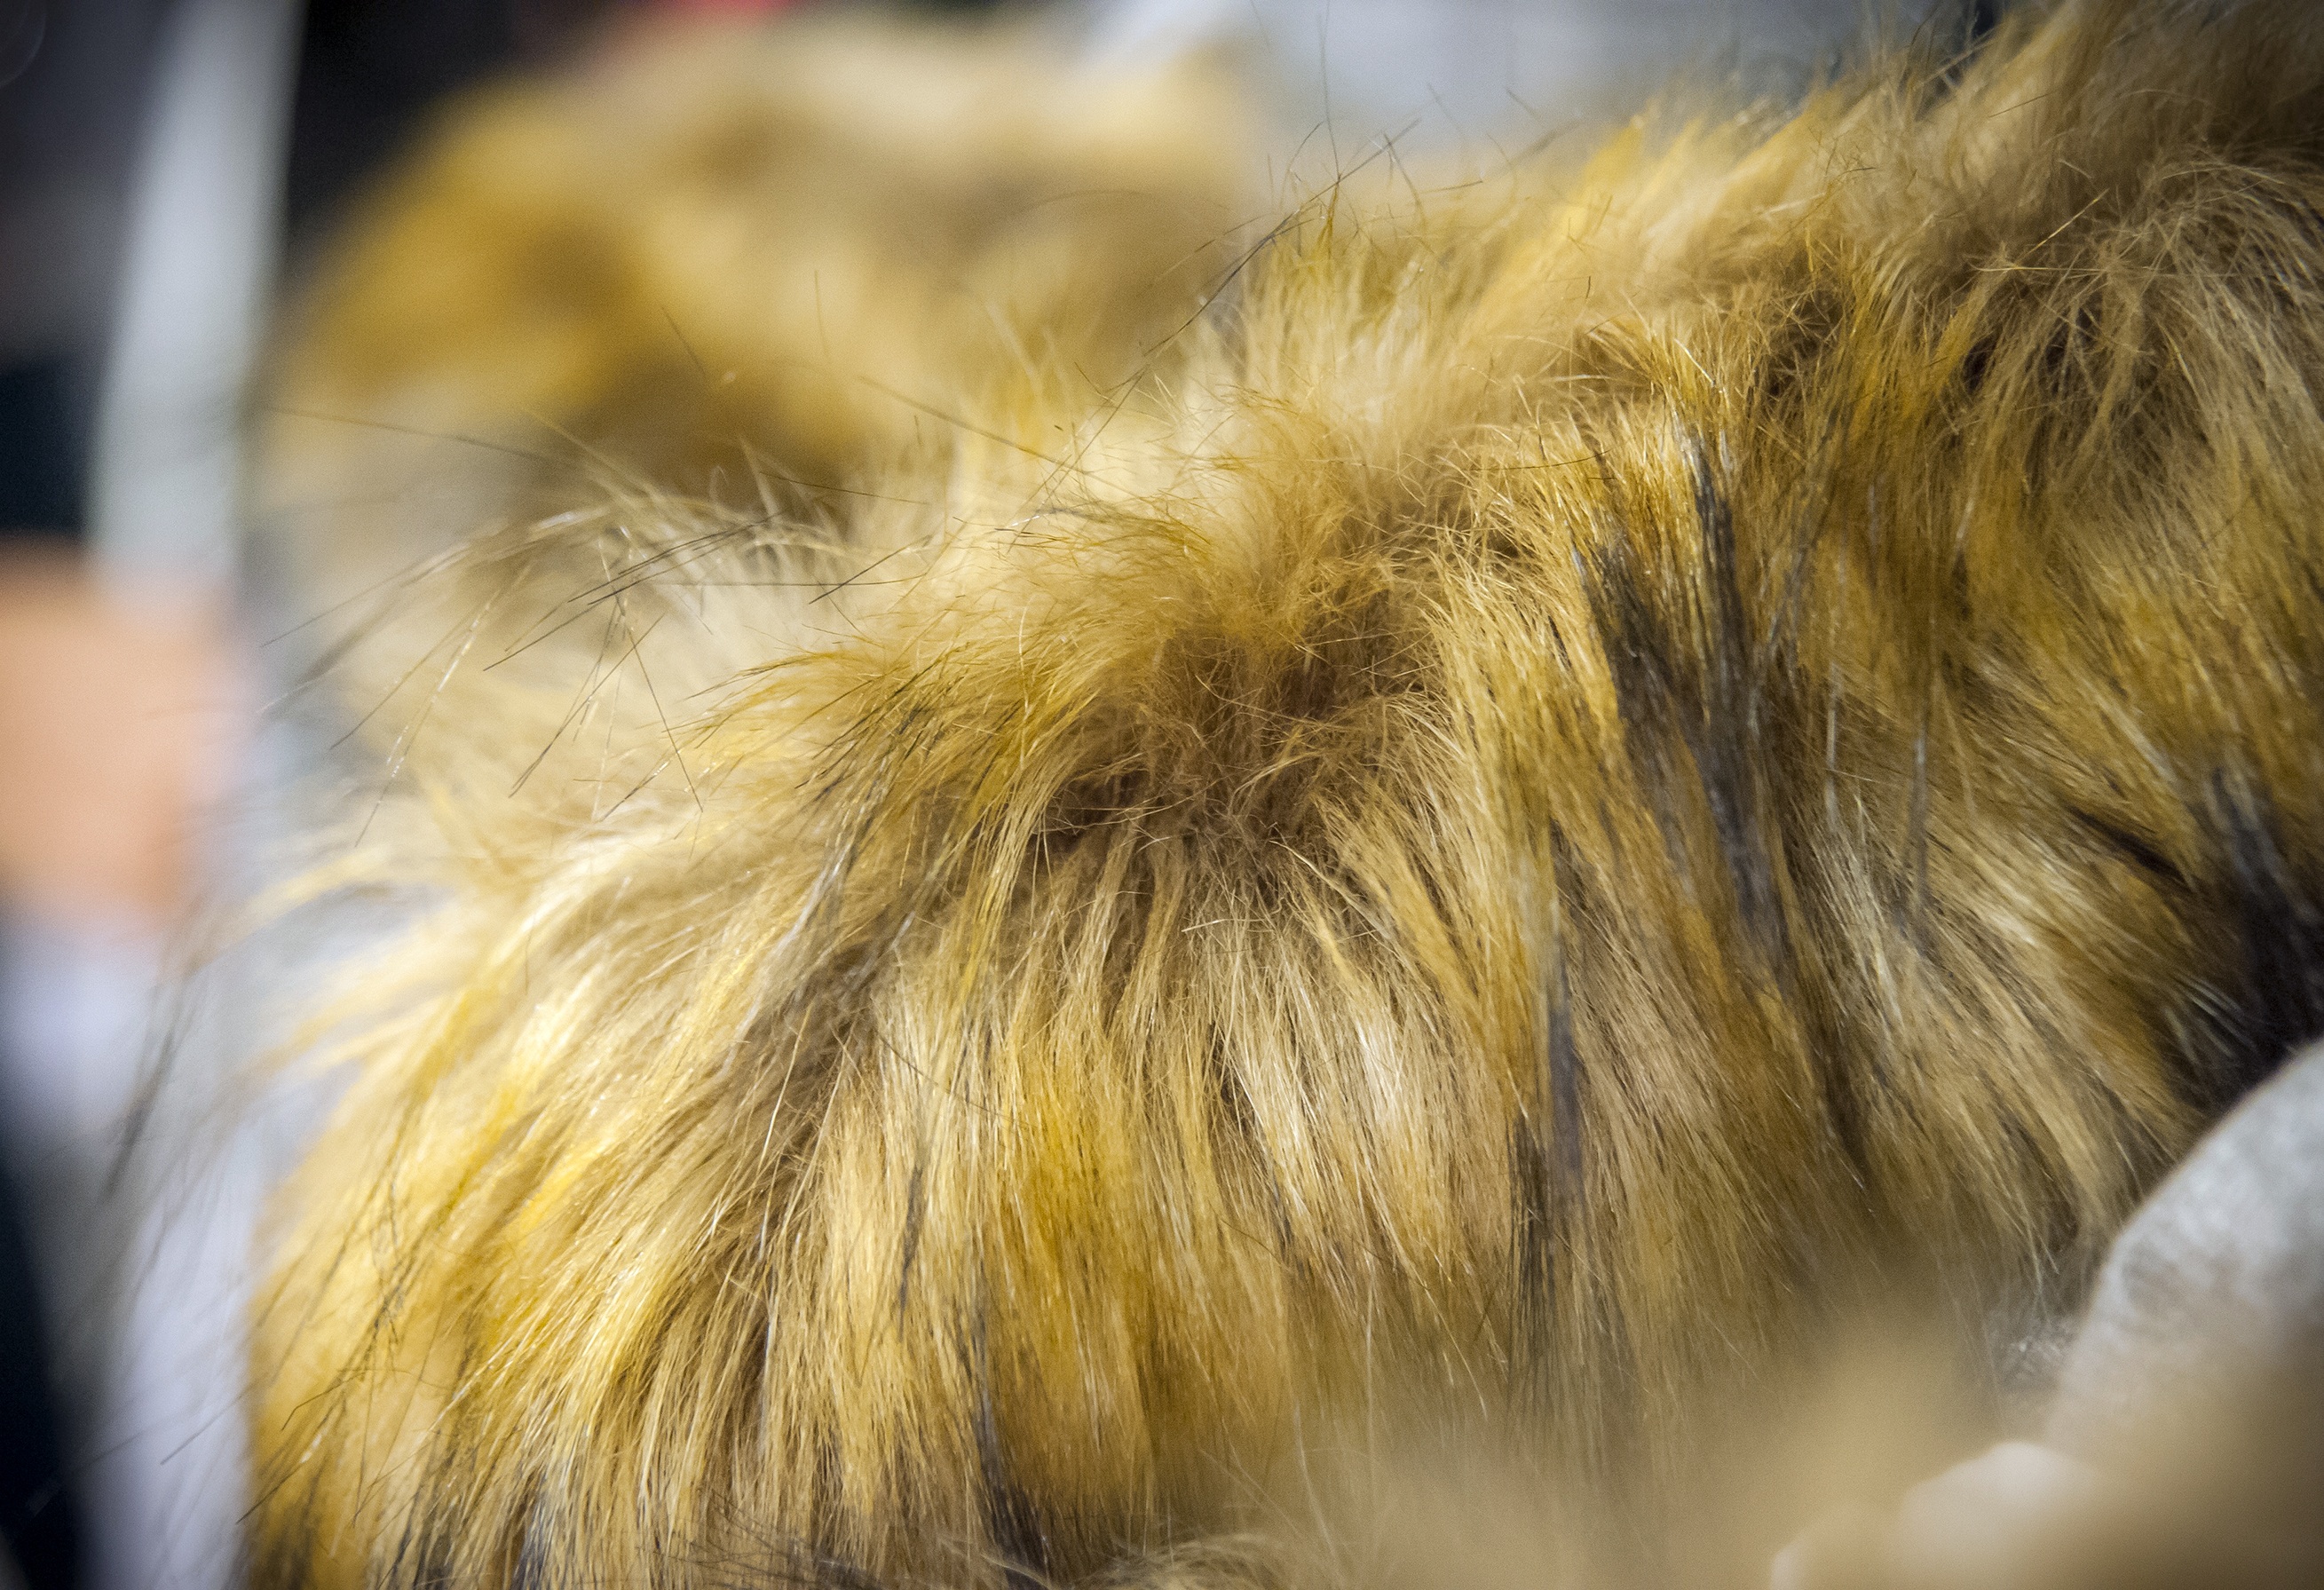
winter, warm, fur, cat, mane, fashion, ear, yellow, material, close up, textile, whiskers, eye, skin, macro photography